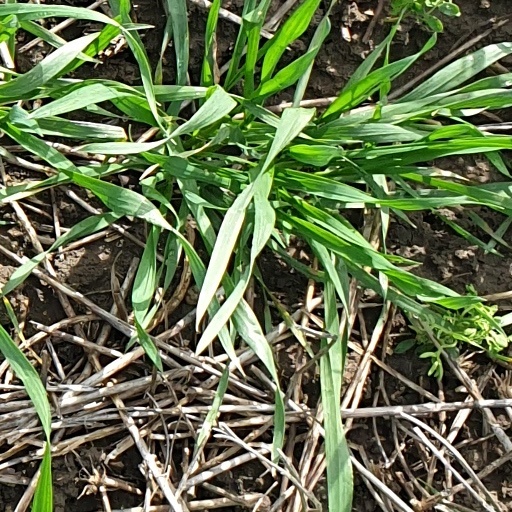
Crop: wheat